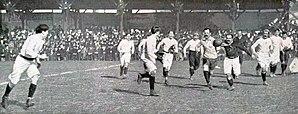
1909 (4 avril), Giaccardy sur le point d'être plaqué passe le ballon à un de ses coéquipiers bordelais (Stade des Ponts Jumeaux).
Marc Giacardy, né le 15 février 1881 à Bordeaux et mort le 28 août 1917 à la Ferme-de-Mormont près de Verdun, est un joueur français de rugby à XV ayant occupé le poste de pilier gauche ou de demi d'ouverture, plus rarement ceux de talonneur ou de deuxième ligne, aux première heures de la vie de club du Stade bordelais.
Le championnat de France de rugby à XV de première division 1908-1909 est remporté par le Stade bordelais qui bat le Stade toulousain en finale.